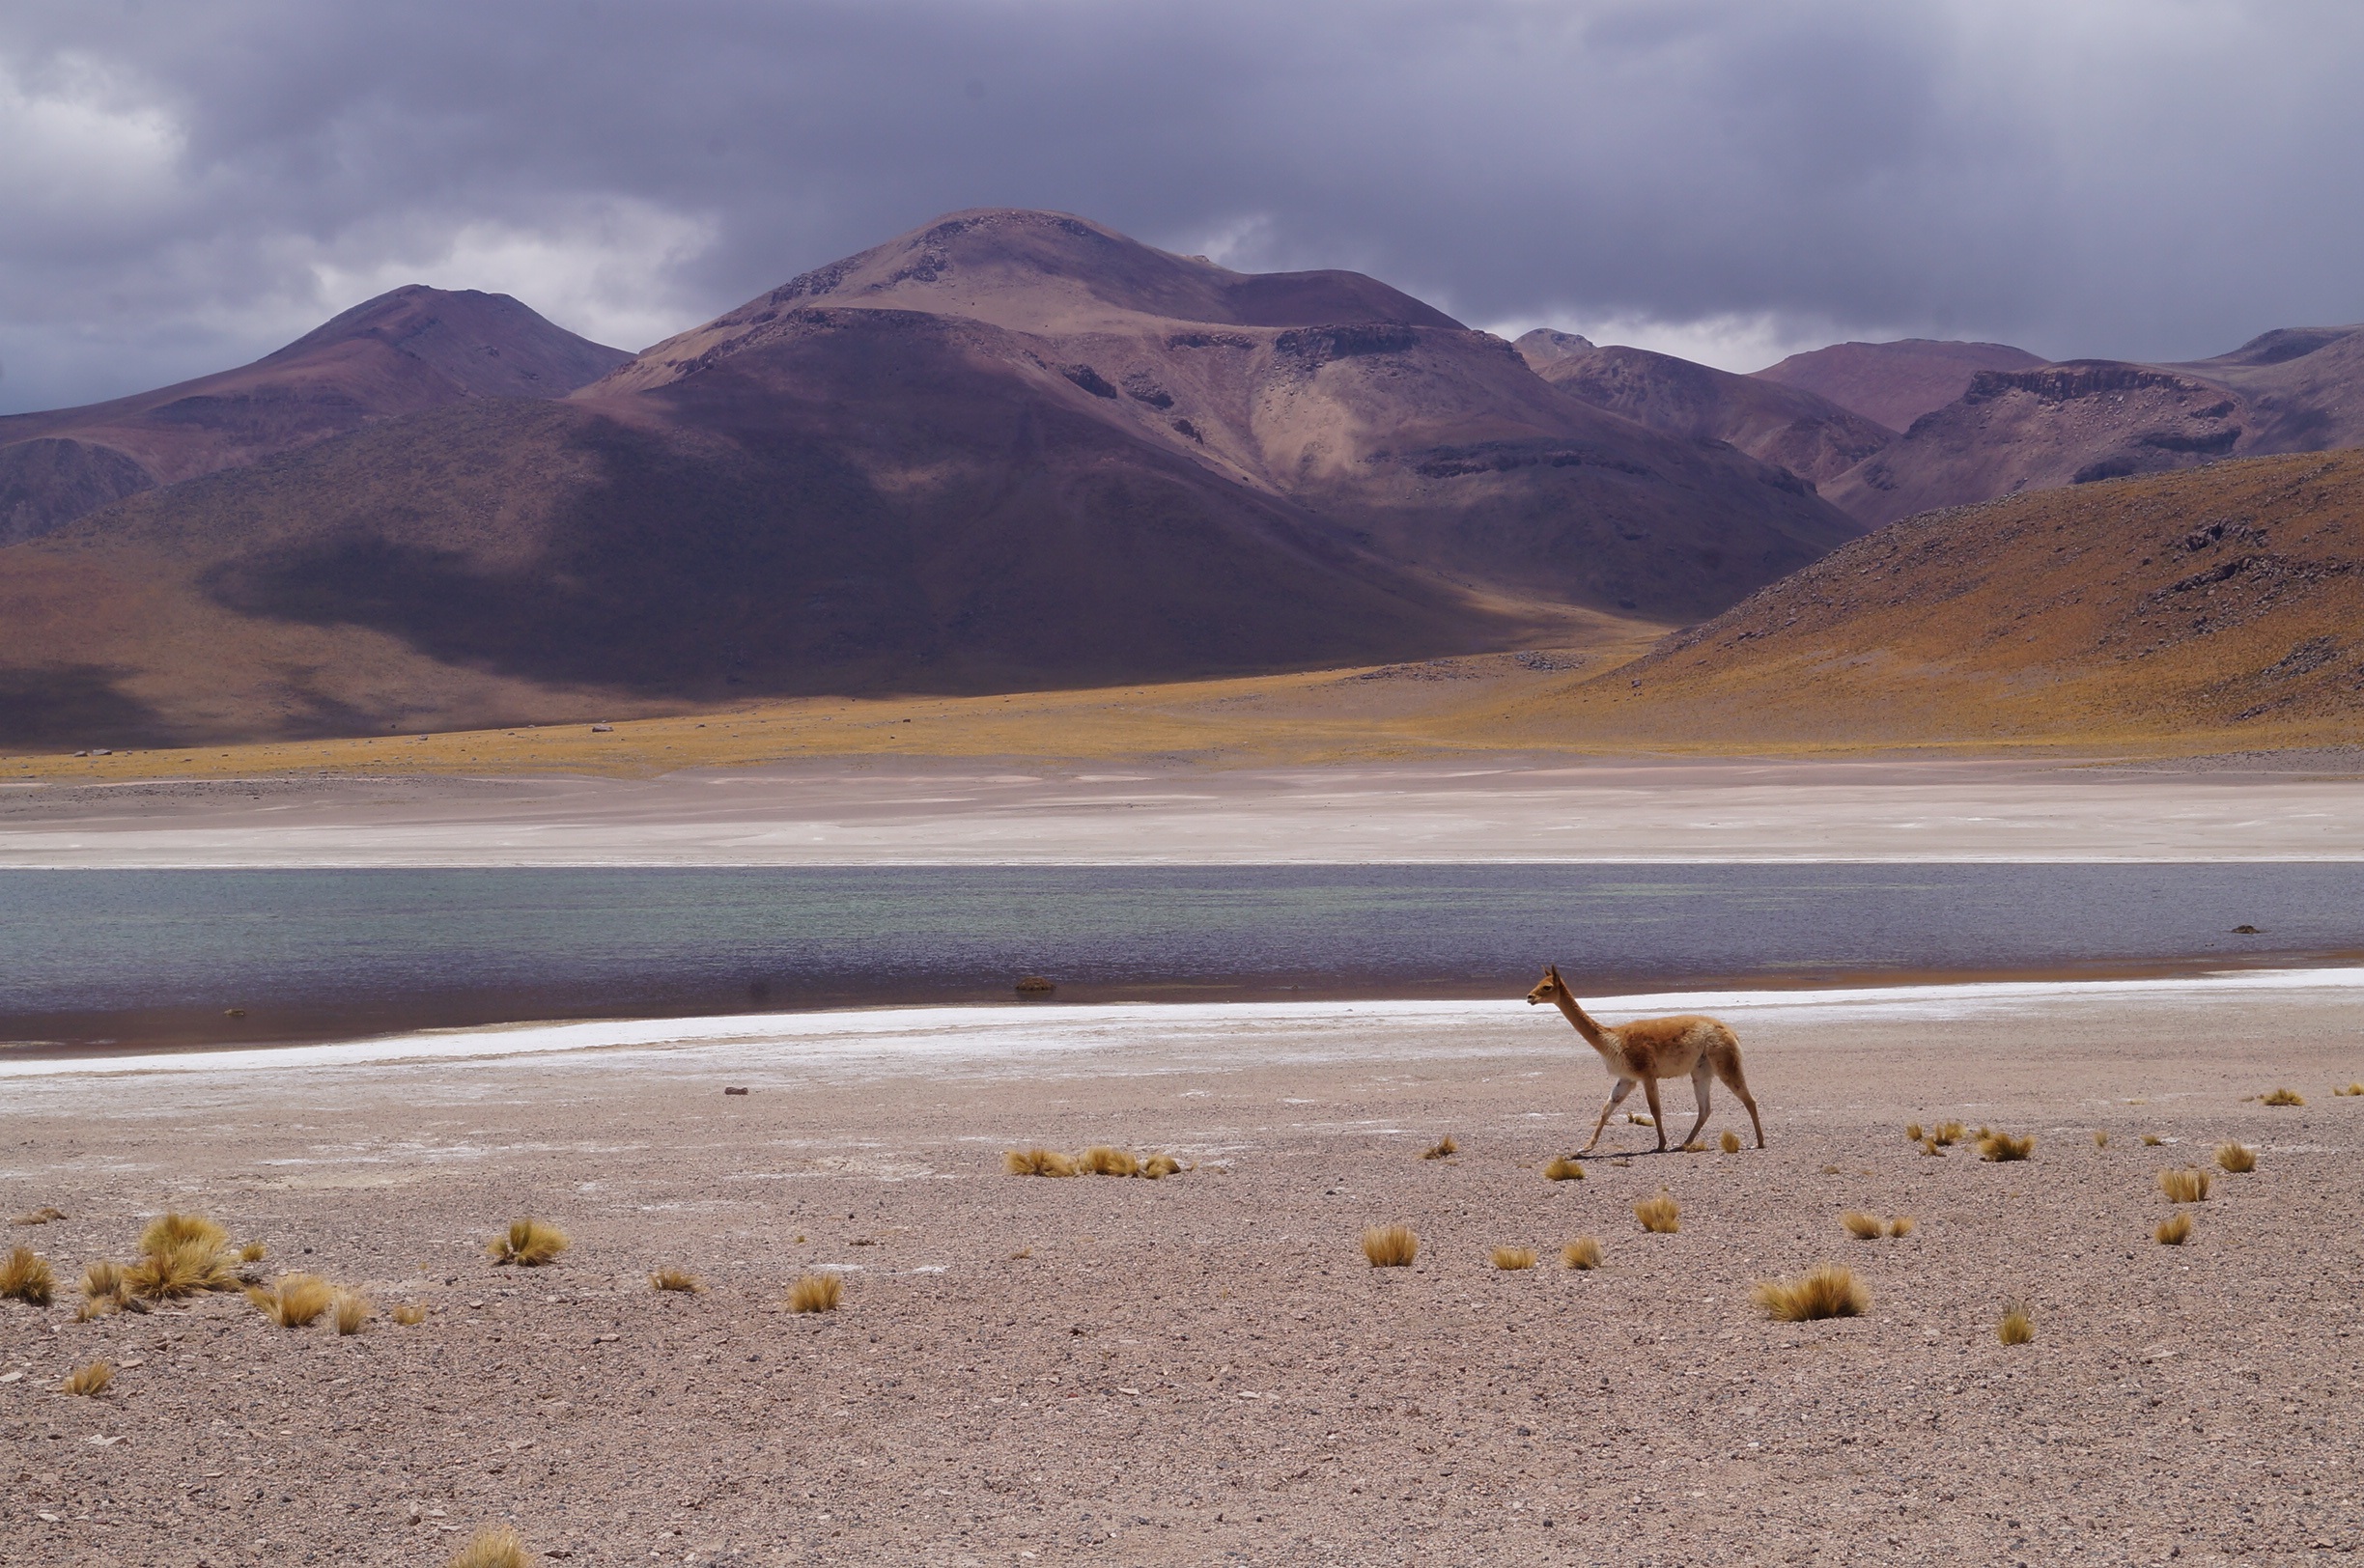
beach, landscape, sea, coast, sand, horizon, wilderness, mountain, cloud, morning, shore, lake, valley, reservoir, material, body of water, plateau, fell, habitat, loch, highlands, vicuna, landform, gaps, natural environment, geographical feature, aeolian landform, mountainous landforms